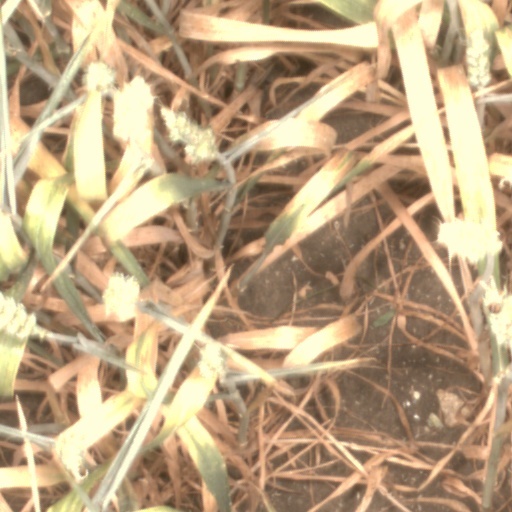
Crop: wheat